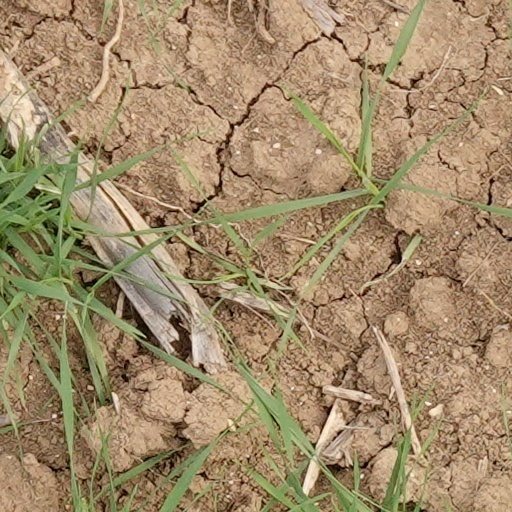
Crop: wheat